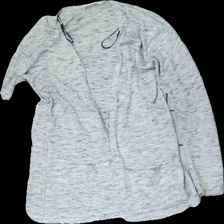
View: front
Type: Cardigan
Category: Children
Brand: H&M
Colors: Grey
Material: 75% Viscose 25% Polyester
Pattern: Metallic
Cut: Regular
Size: 158
Price range: 50-100
Recommended usage: Reuse
Description: grey cardigan with metallic thread